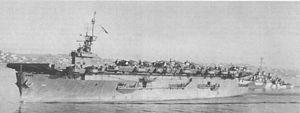
L'USS White Plains est un porte-avions d'escorte de classe Casablanca en service dans l'US Navy durant la Seconde Guerre mondiale.
Les porte-avions d'escorte de la marine américaine ont joué un rôle important lors de la Seconde Guerre mondiale en participant à la victoire alliée sur les sous-marins allemands, pendant la Bataille de l'Atlantique et en apportant un appui aérien indispensable lors d' opérations amphibies majeures, tant en Europe que sur le théâtre du Pacifique. Ils ont également joué un rôle moins connu mais tout aussi indispensable en soulageant les porte-avions d'escadre des missions de formation des pilotes, de protection des convois logistiques dans le Pacifique et de transport d'aviation.
La bataille de White Plains fait partie de la campagne de New York, dans la guerre d'indépendance américaine. Elle a eu lieu le 28 octobre 1776. Suivant le repli vers le nord de l'Armée continentale menée par le général George Washington, le général britannique William Howe fit débarquer ses troupes dans le comté de Westchester dans la visée de couper la retraite des Américains. Alerté, Washington se replia plus loin et établit ses forces dans le village de White Plains, sans parvenir à contrôler totalement la hauteur. Les troupes de Howe délogèrent les soldats américains d'une colline située près du village, ce qui poussa Washington à ordonner une retraite plus au nord.